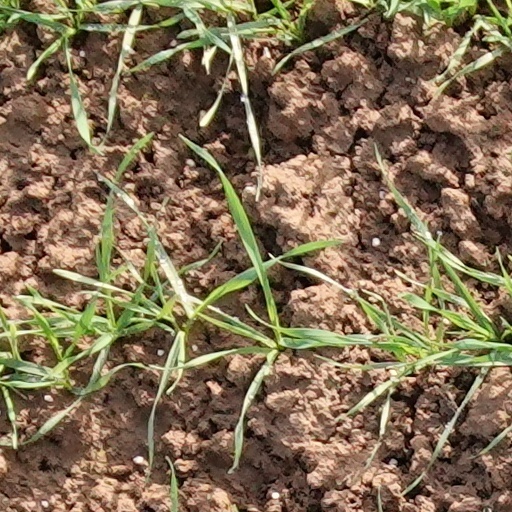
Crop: wheat